Midge Bosworth

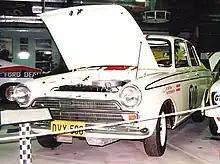
The Ford Cortina GT500 in which Bosworth and Barry Seton won the 1965 Armstrong 500 at Bathurst

Bosworth raced in the 1960s and is most remembered for winning the 1965 Bathurst 500, co-driving with Barry Seton in a Fairfield Motors entered Ford Cortina GT500. It was Bosworth's second, and last, start in the Bathurst 500, giving him the distinction along with Harry Firth (1967) and Graeme Bailey (1986), of winning the event in his last drive at Mount Panorama.